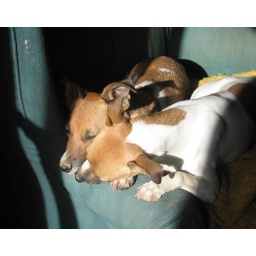
our dogs, Scrat and Turtle sleeping on the chair in the sun